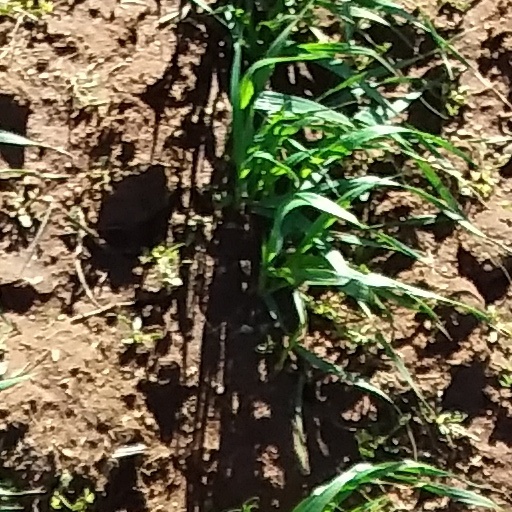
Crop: wheat